Bolivia at the 2008 Summer Olympics

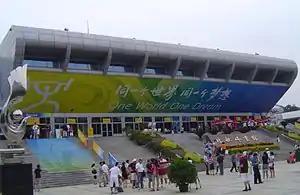

María Teresa Monasterio competed in the middleweight class (63 kilograms or less) of weightlifting on Bolivia's behalf during the Beijing Olympics. Monasterio was Bolivia's only weightlifter during these Olympics. Born in Santa Cruz de la Sierra, Monasterio entered the Beijing competitions at the age of 38. The female competition for Monasterio's weight class took place on August 12 between 20 competitors. During snatches, the Bolivian successfully lifted 60 kilograms on her first attempt and 63 kilograms on her second, and unsuccessfully attempted 65 kilograms on her third. She then successfully lifted 75 kilograms and 78 kilograms in her first two clean and jerk attempts, and unsuccessfully attempted 80 kilograms on her third and final try. Her final score, the combination of her highest snatch and clean and jerk weights, was 141 kilograms. 17 athletes successfully finished, with the Bolivian athlete finishing last of those. Tunisia's Hanene Ourfelli ranked immediately ahead of Monasterio (175 kilograms). In comparison, gold medalist Pak Hyon Suk of North Korea lifted 241 kilograms.